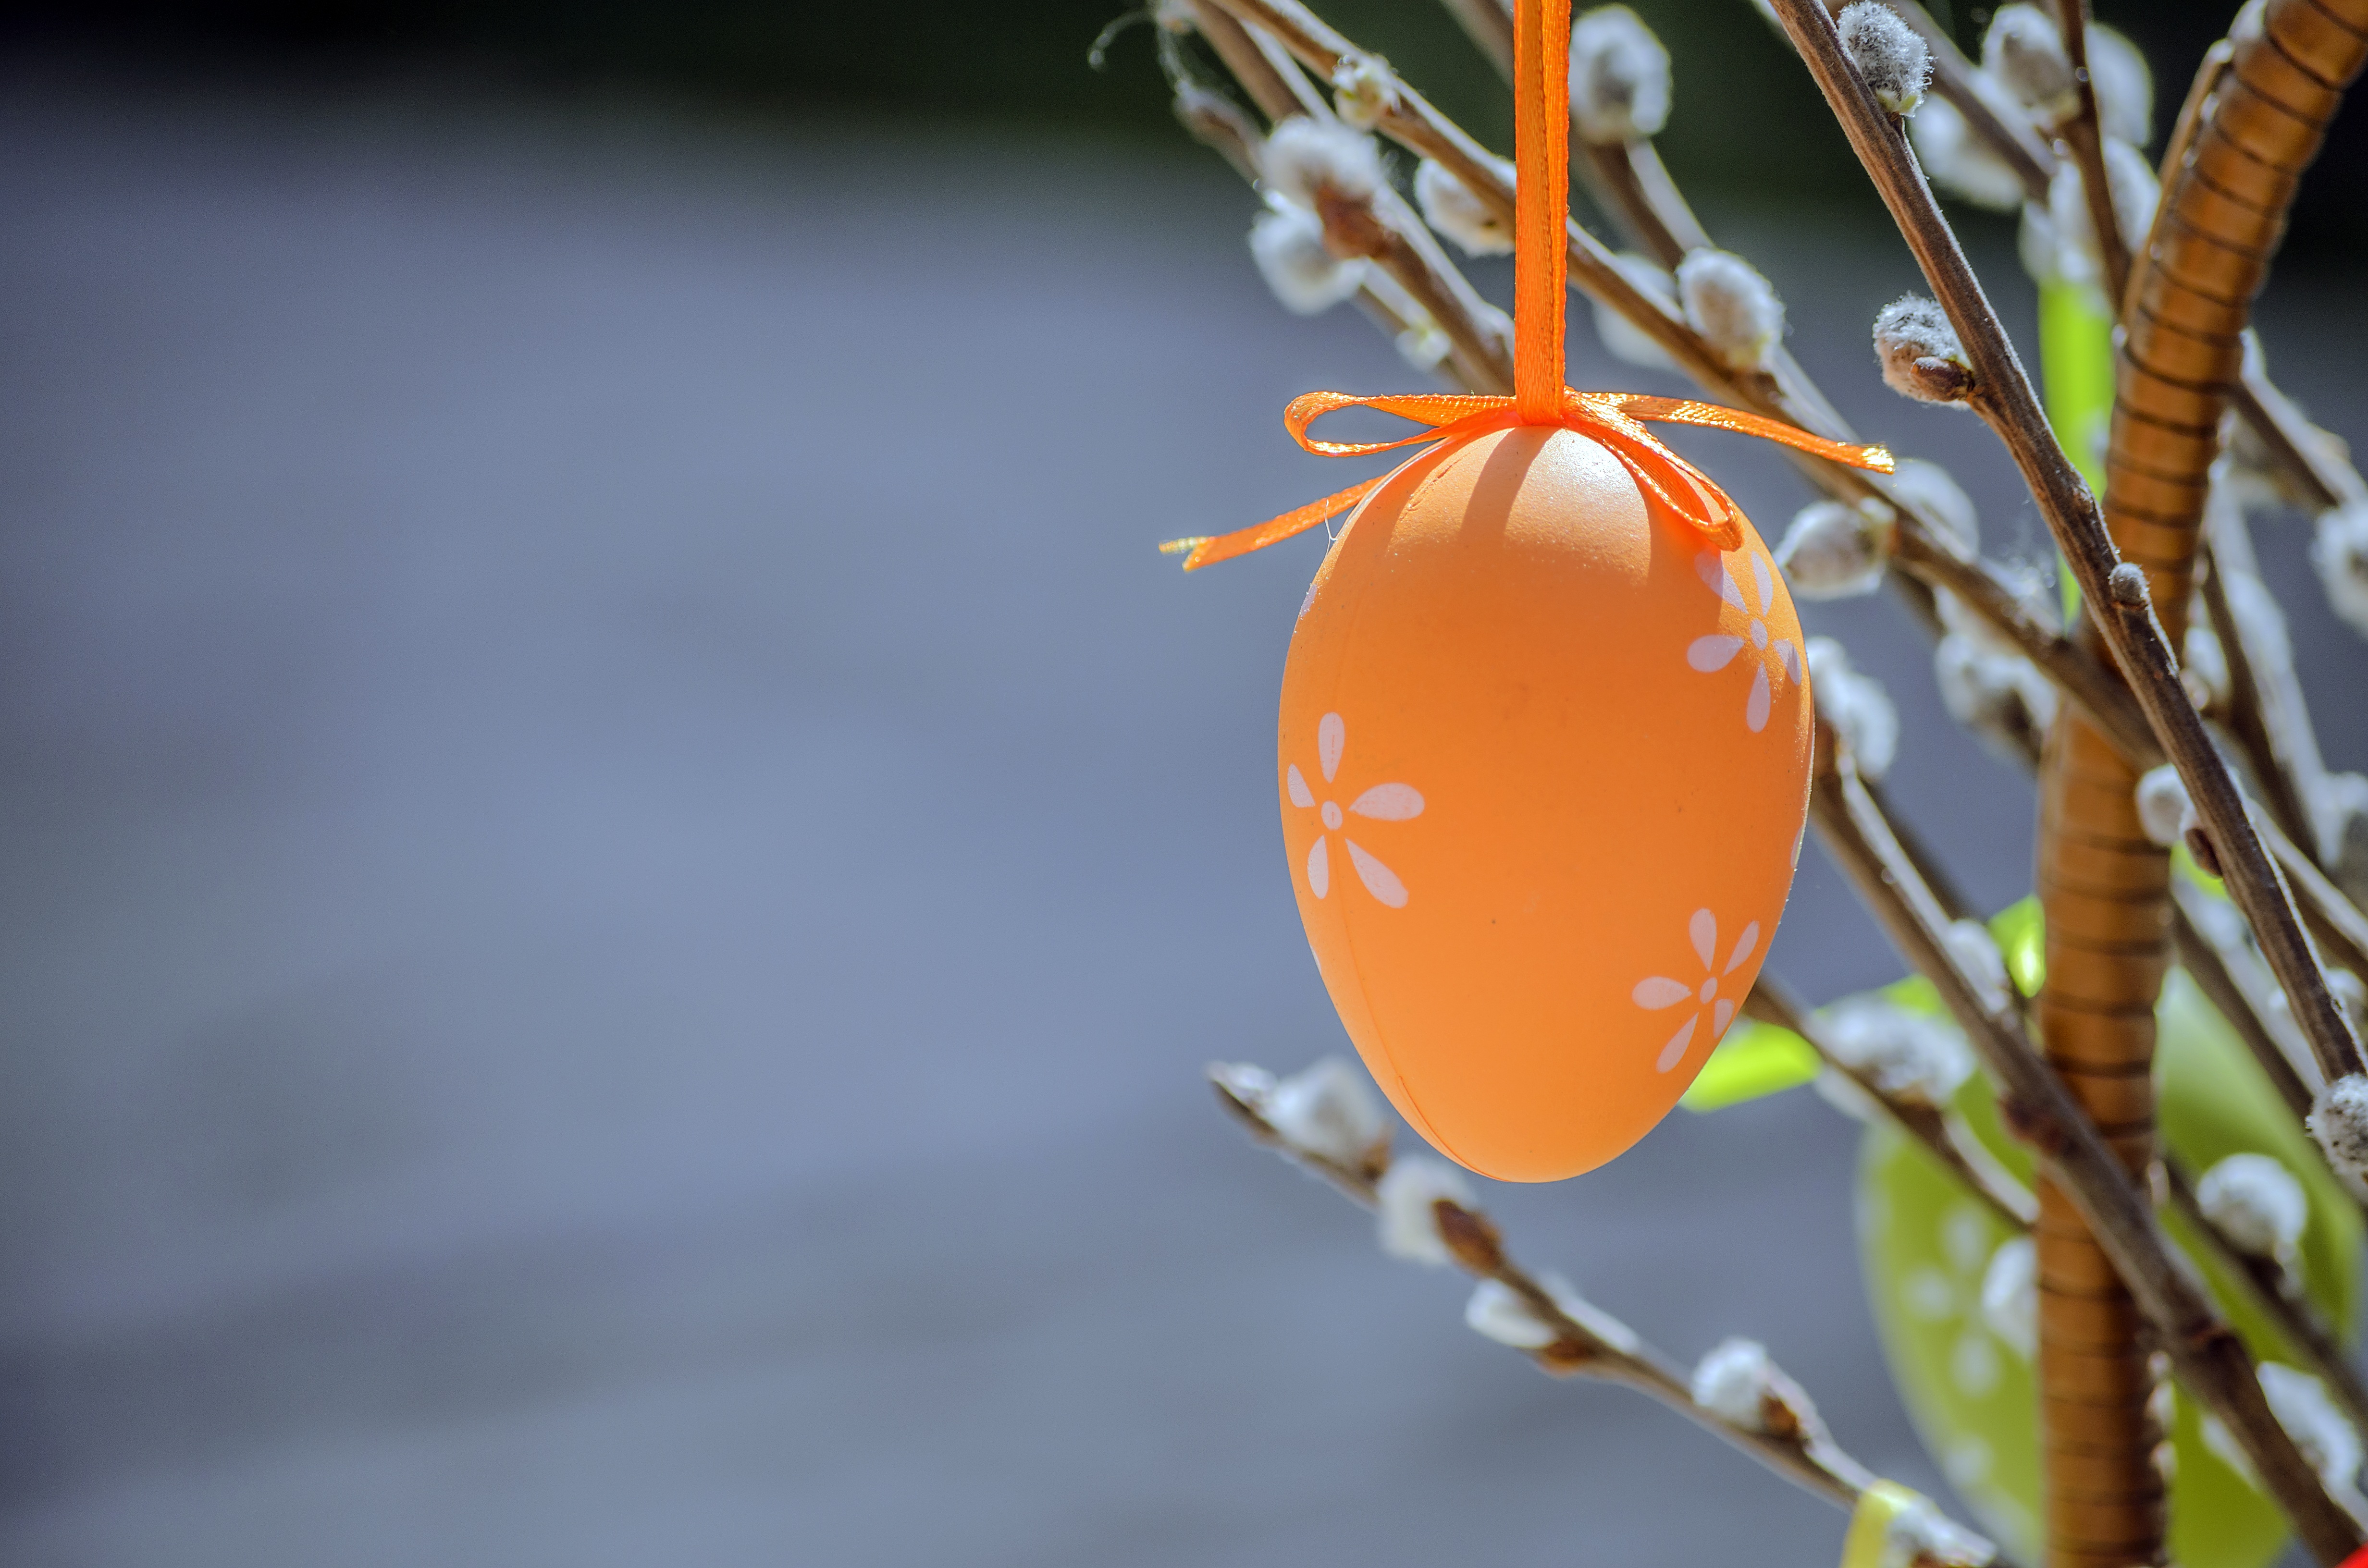
nature, branch, light, plant, photography, sunlight, leaf, flower, spring, green, color, autumn, blue, yellow, flora, season, rabbit, egg, painting, close up, easter, easter eggs, ornaments, macro photography, arts and crafts, hand painted easter eggs